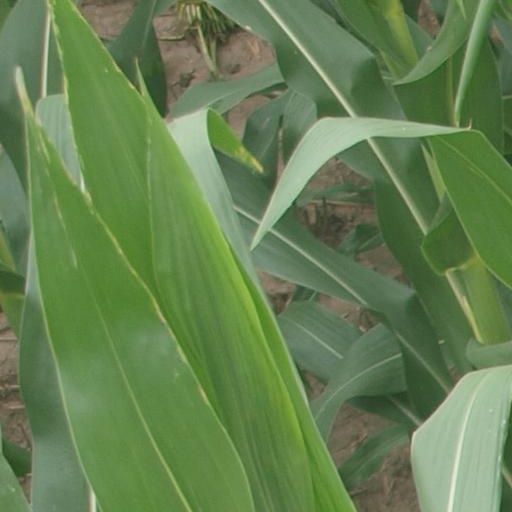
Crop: maize; corn